Cayoosh Gold Rush

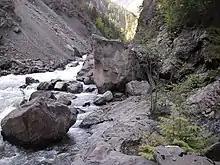
Cayoosh Creek, BC, the site of the Cayoosh Gold Rush

The Cayoosh Gold Rush was one of several in the history of the region surrounding Lillooet, British Columbia, Canada. If estimates of its yield are true, it would be one of the richest single finds in the gold mining history of that province.